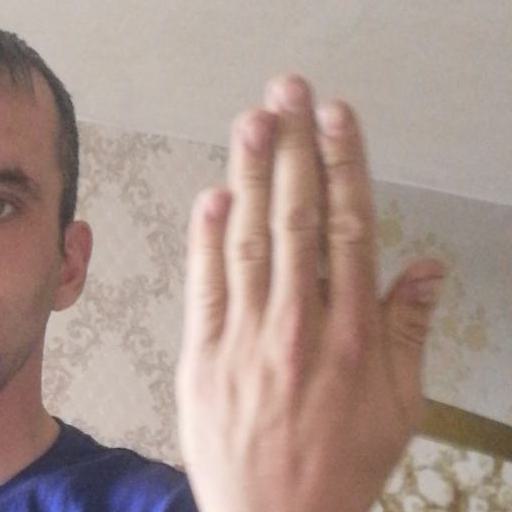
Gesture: stop_inverted